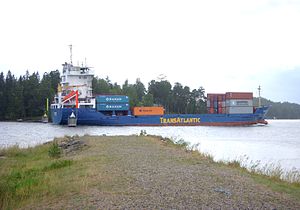
Södertäljeleden
Et containerskib passerer Södertäljeledens smalleste sund, Brandalsund.
Södertäljeleden er en vandvej som forbinder Østersøen med Mälaren syd for Stockholm i Sverige.